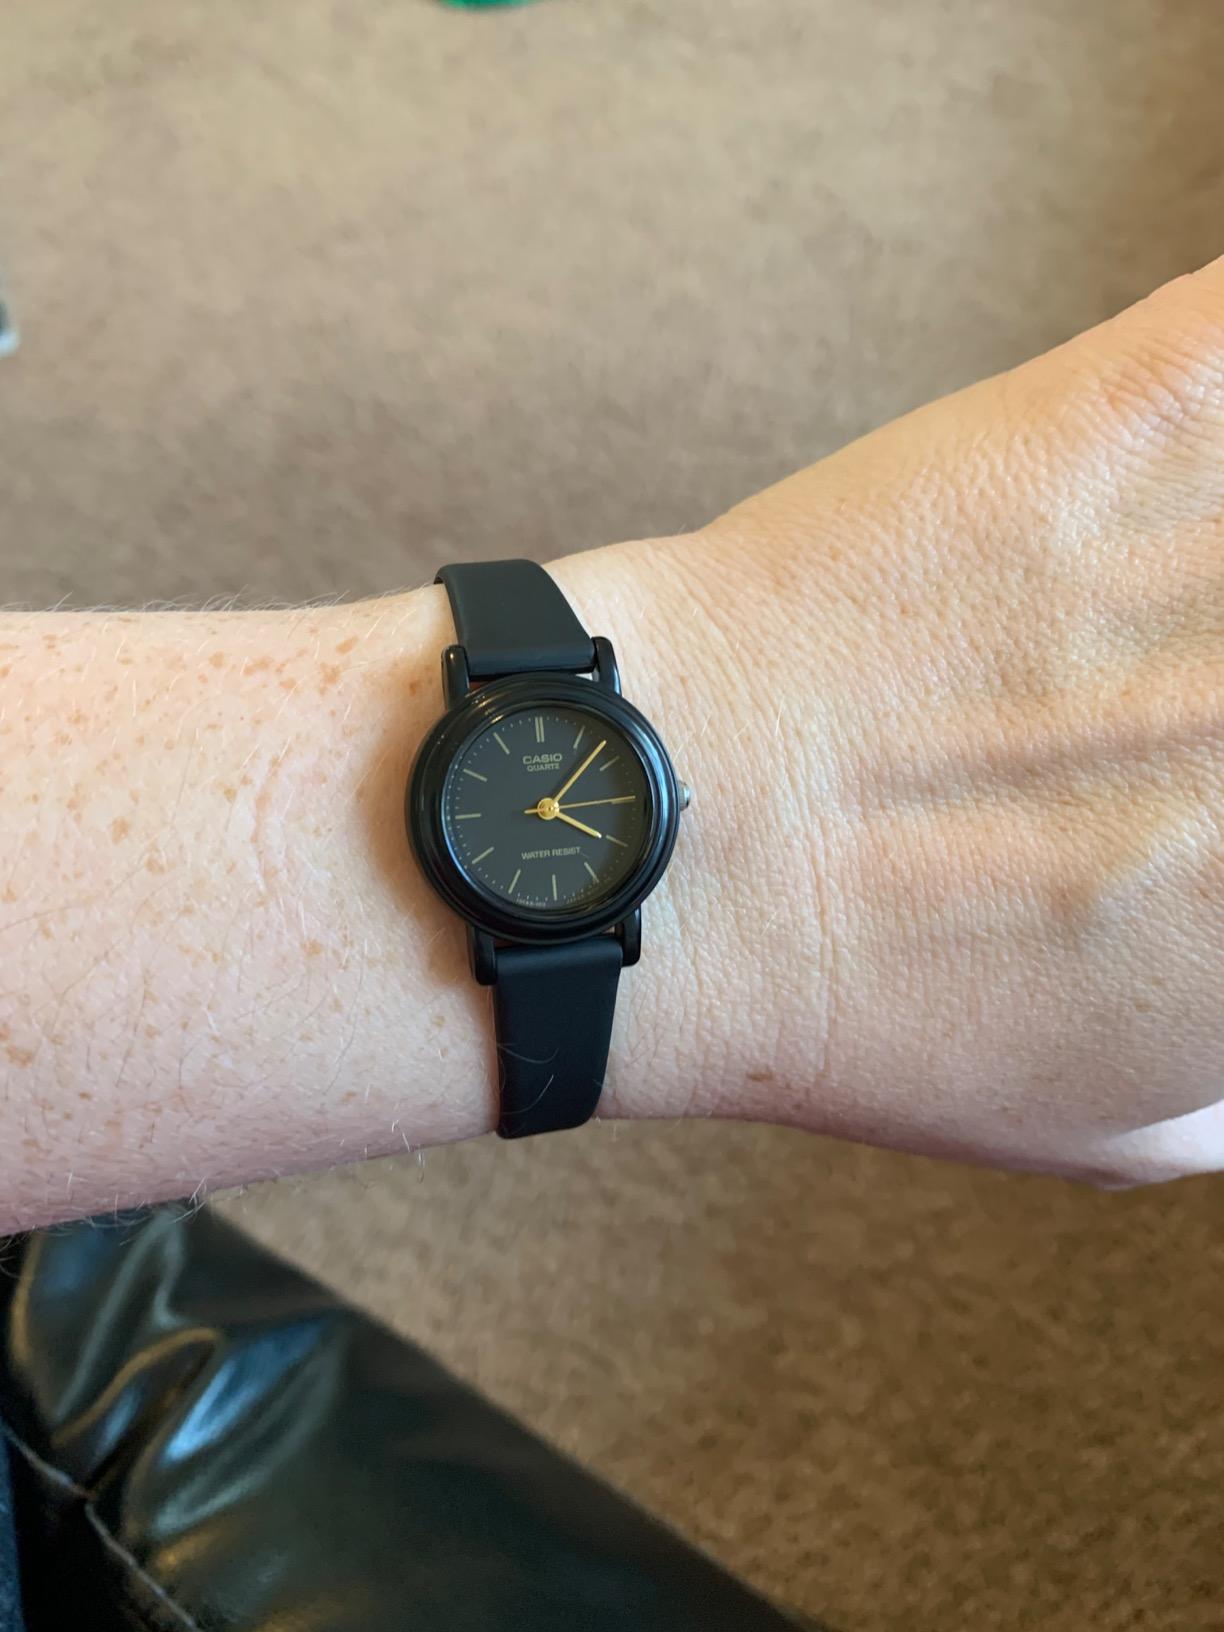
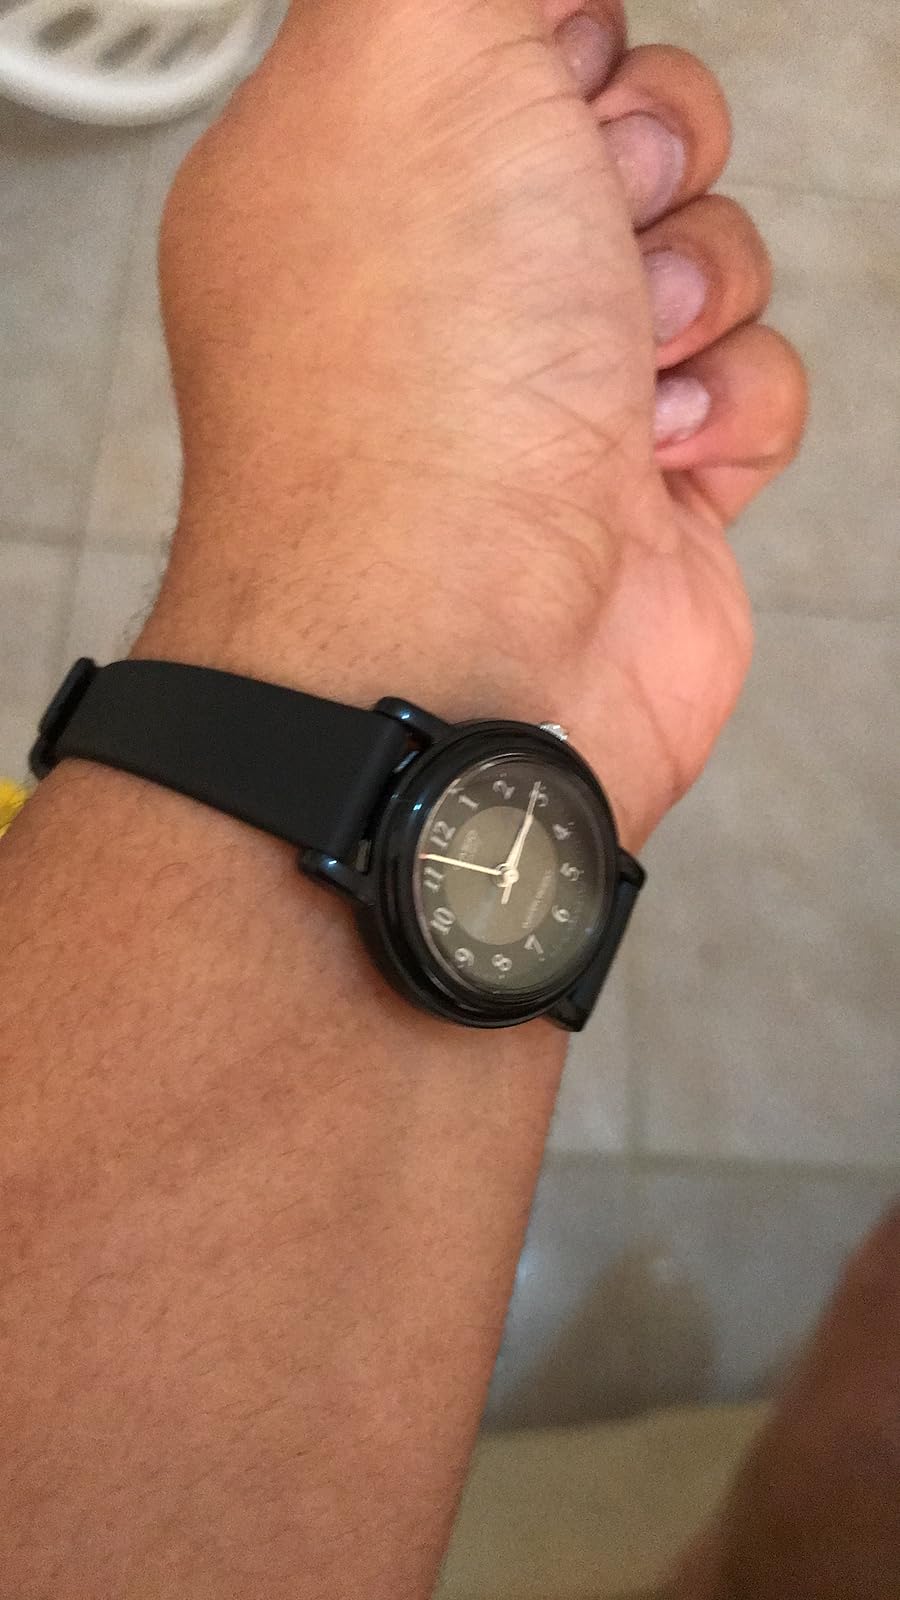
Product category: accessories_watch
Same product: no